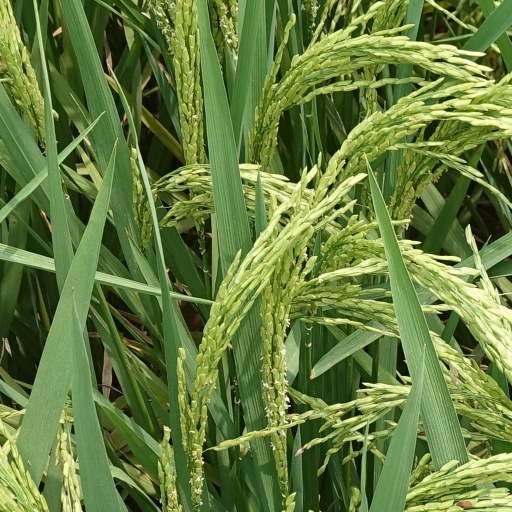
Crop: rice